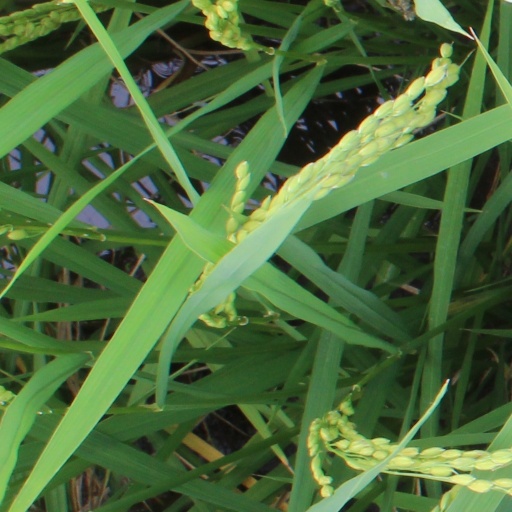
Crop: rice